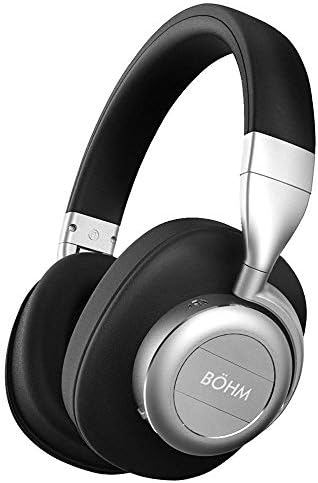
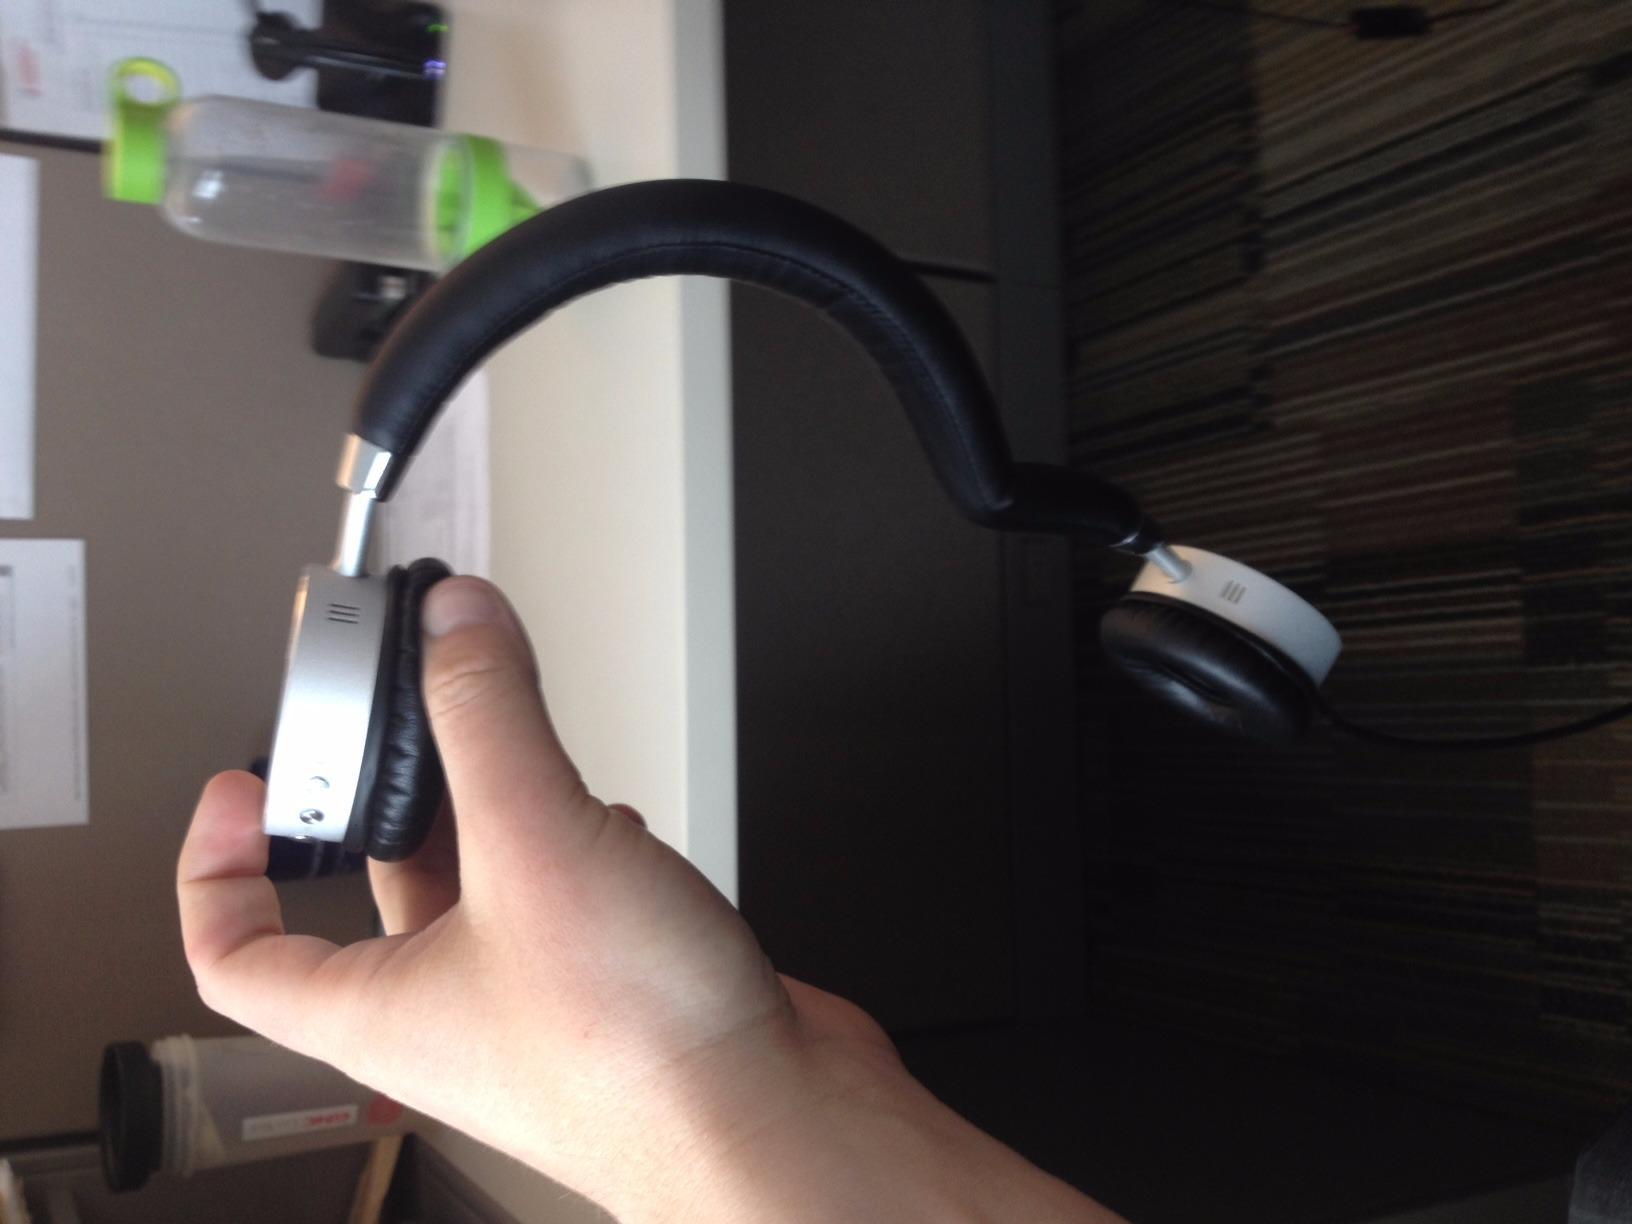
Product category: headphones
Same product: no